Zeppelin-Lindau Rs.II

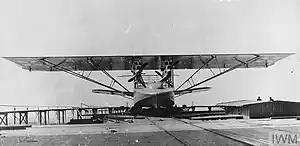
A front view of the Zeppelin-Lindau Rs.II after its late 1916 rebuild

The Zeppelin-Lindau Rs.II (known incorrectly postwar as the Dornier Rs.II) was a biplane flying boat, designed by Claudius Dornier as a follow-on to his Zeppelin-Lindau Rs.I and built during 1914–1915 on the German side of Lake Constance. Initially this aircraft was powered by three engines mounted inside the hull driving three pusher propellers via gearboxes and shafts. The later version was powered by four engines in two push-pull nacelles mounted between the wings.